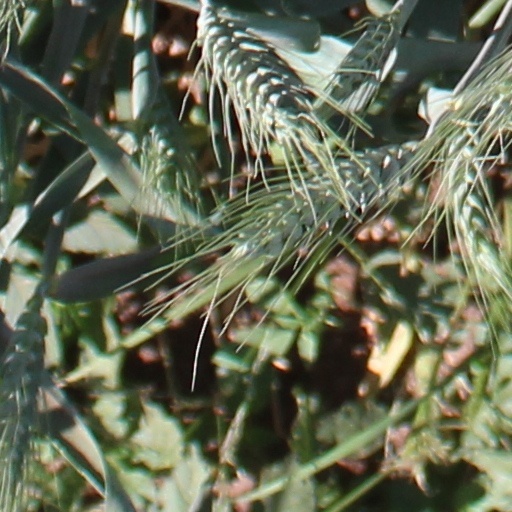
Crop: wheat